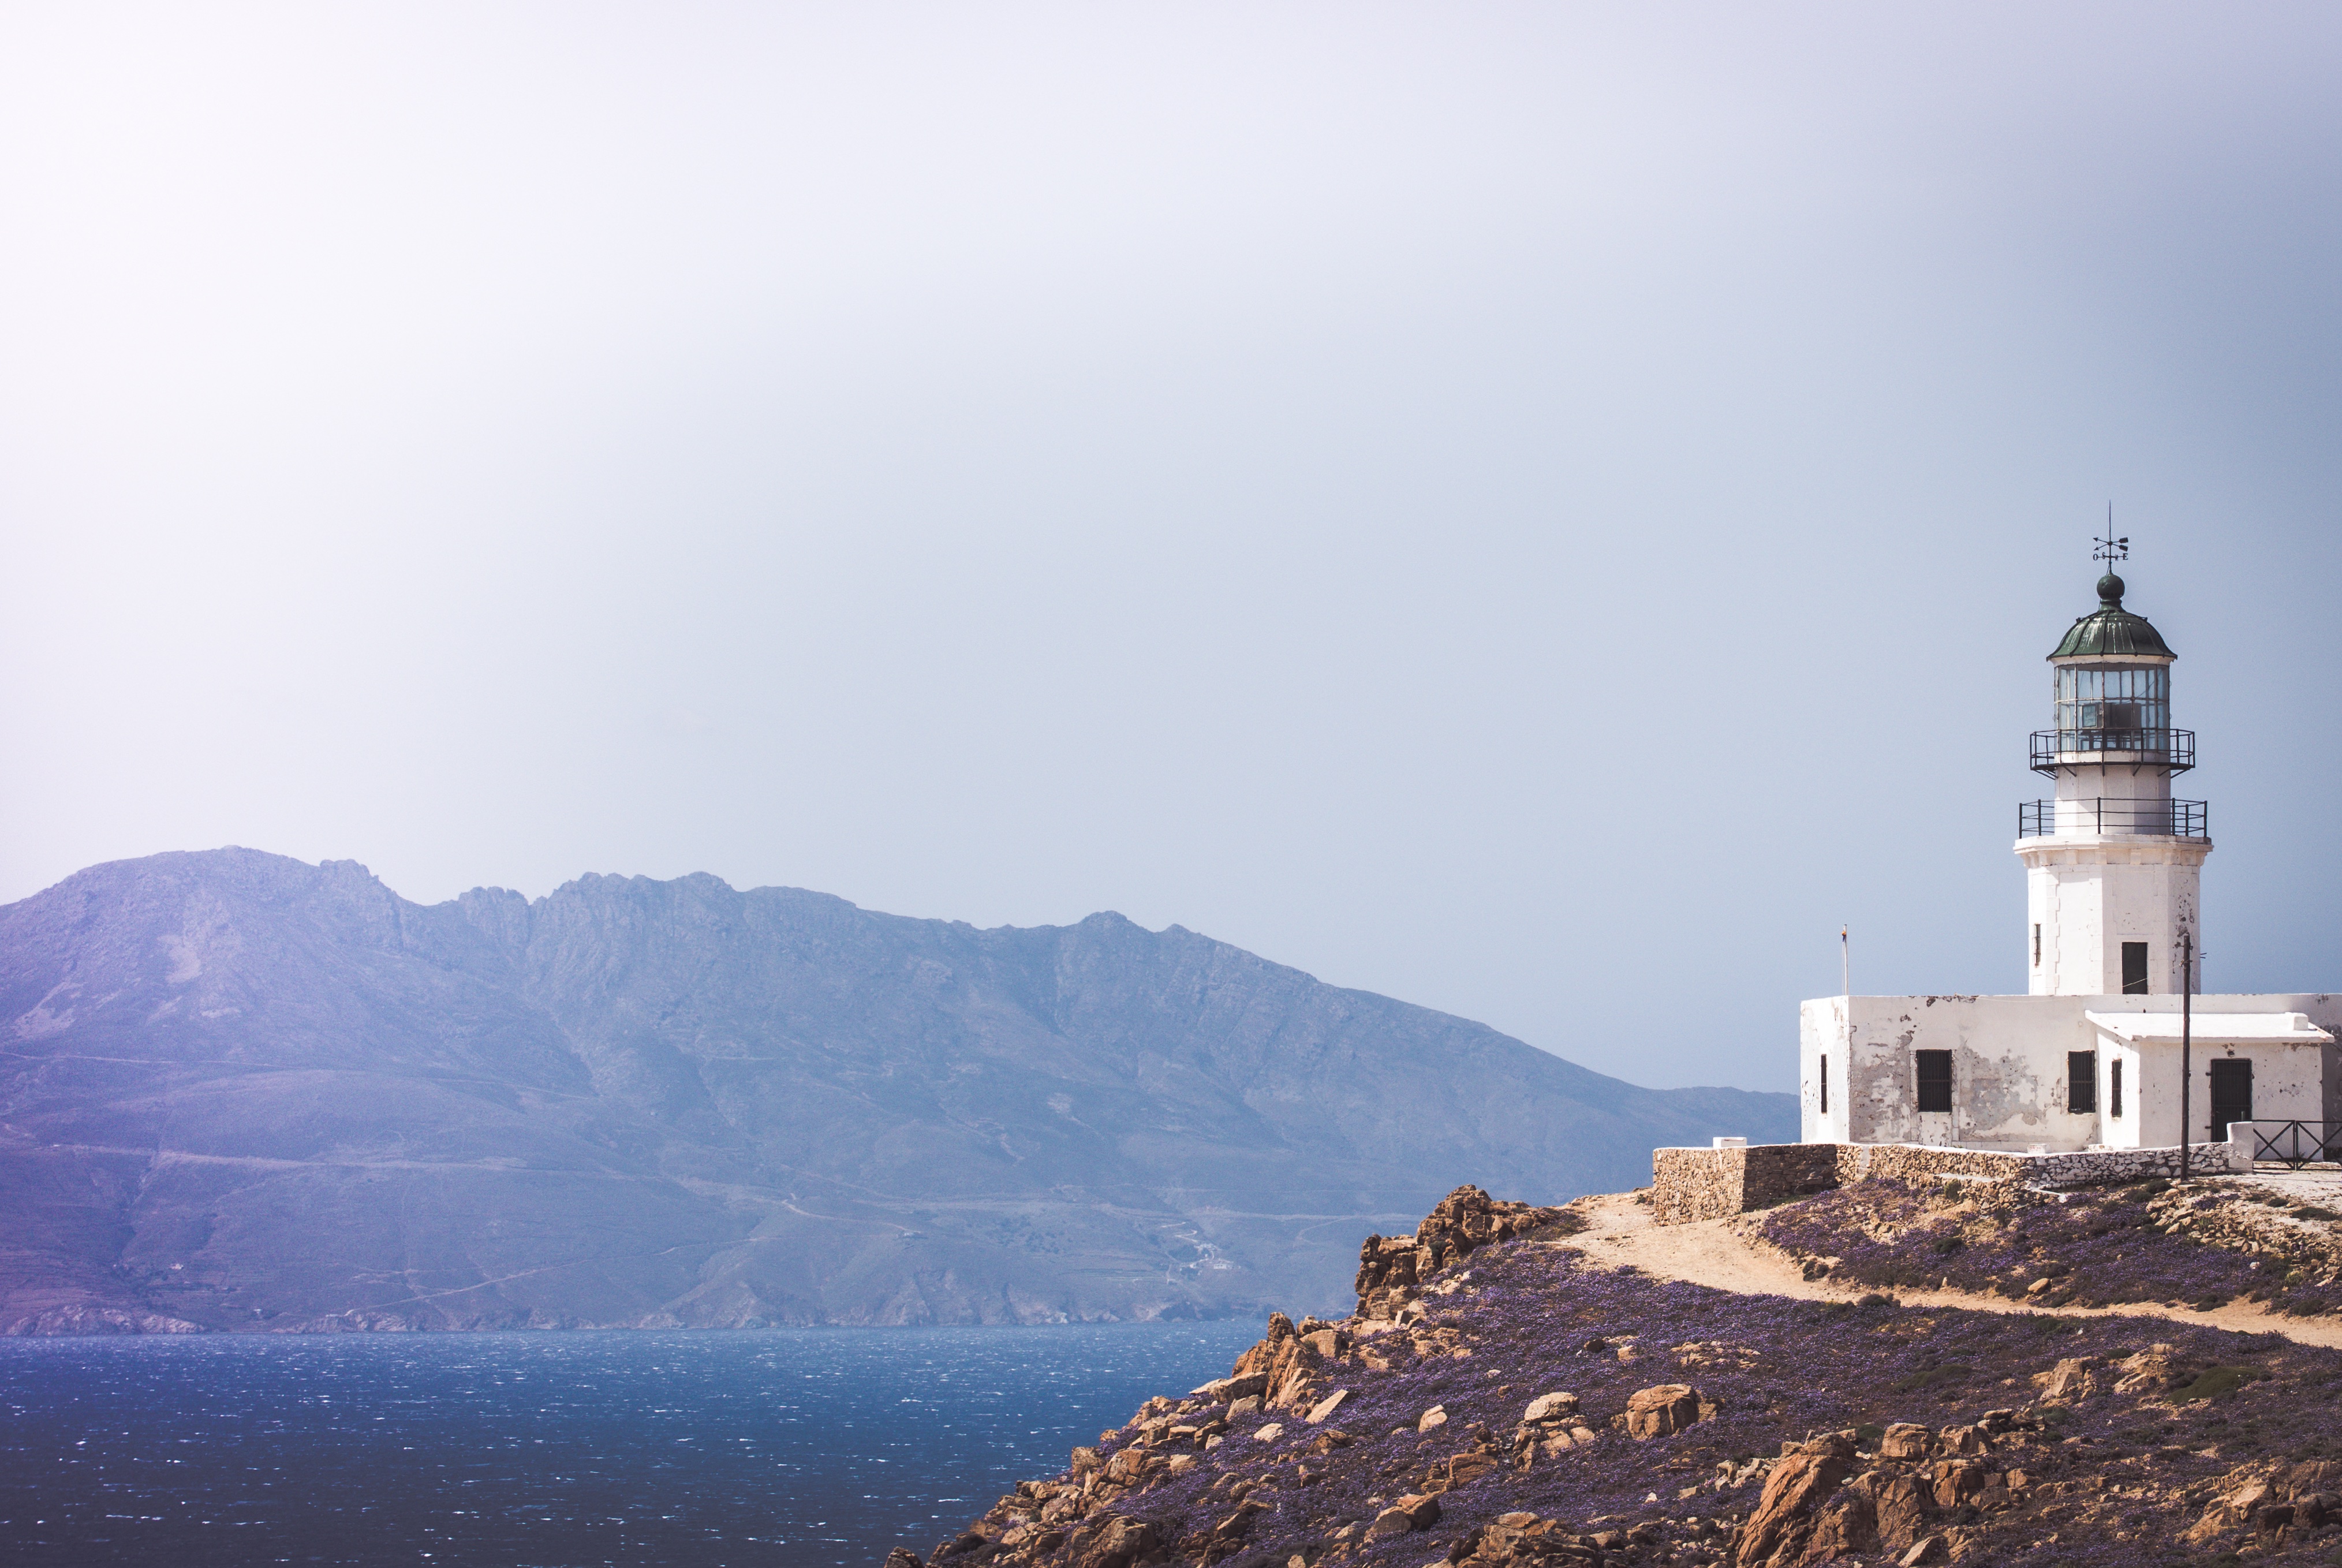
sea, coast, mountain, lighthouse, morning, tower, atmospheric phenomenon